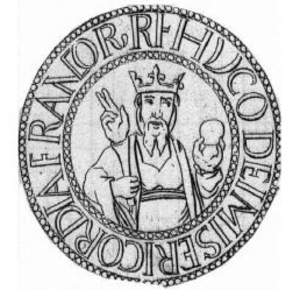
Sceau d'Hugues Capet autrefois fixé sur un diplôme du roi en faveur de Saint-Philibert de Tournus, relevé par Jean Mabillon en 1681 et publié dans son œuvre, De re diplomatica.
Hugues Capet est un roi robertien et le fondateur de la dynastie capétienne. Il est né vers 939-941, probablement à Dourdan, et mort le 24 octobre 996, probablement au lieu-dit non habité « Les Juifs », près de Prasville. Il a été duc des Francs, puis roi des Francs. Fils de Hugues le Grand et de son épouse Hedwige de Saxe, Hugues Capet est l'héritier des puissants Robertiens, une lignée en compétition pour le pouvoir avec la dynastie carolingienne et les grandes familles aristocratiques de Francie aux IXᵉ et Xᵉ siècles, mais, par sa grand-mère paternelle Béatrice de Vermandois, il descend également d'un Carolingien, Bernard roi d'Italie, petit-fils de Charlemagne. Hugues Capet est le premier roi à ne plus utiliser le germanique au profit de l'ancien français.